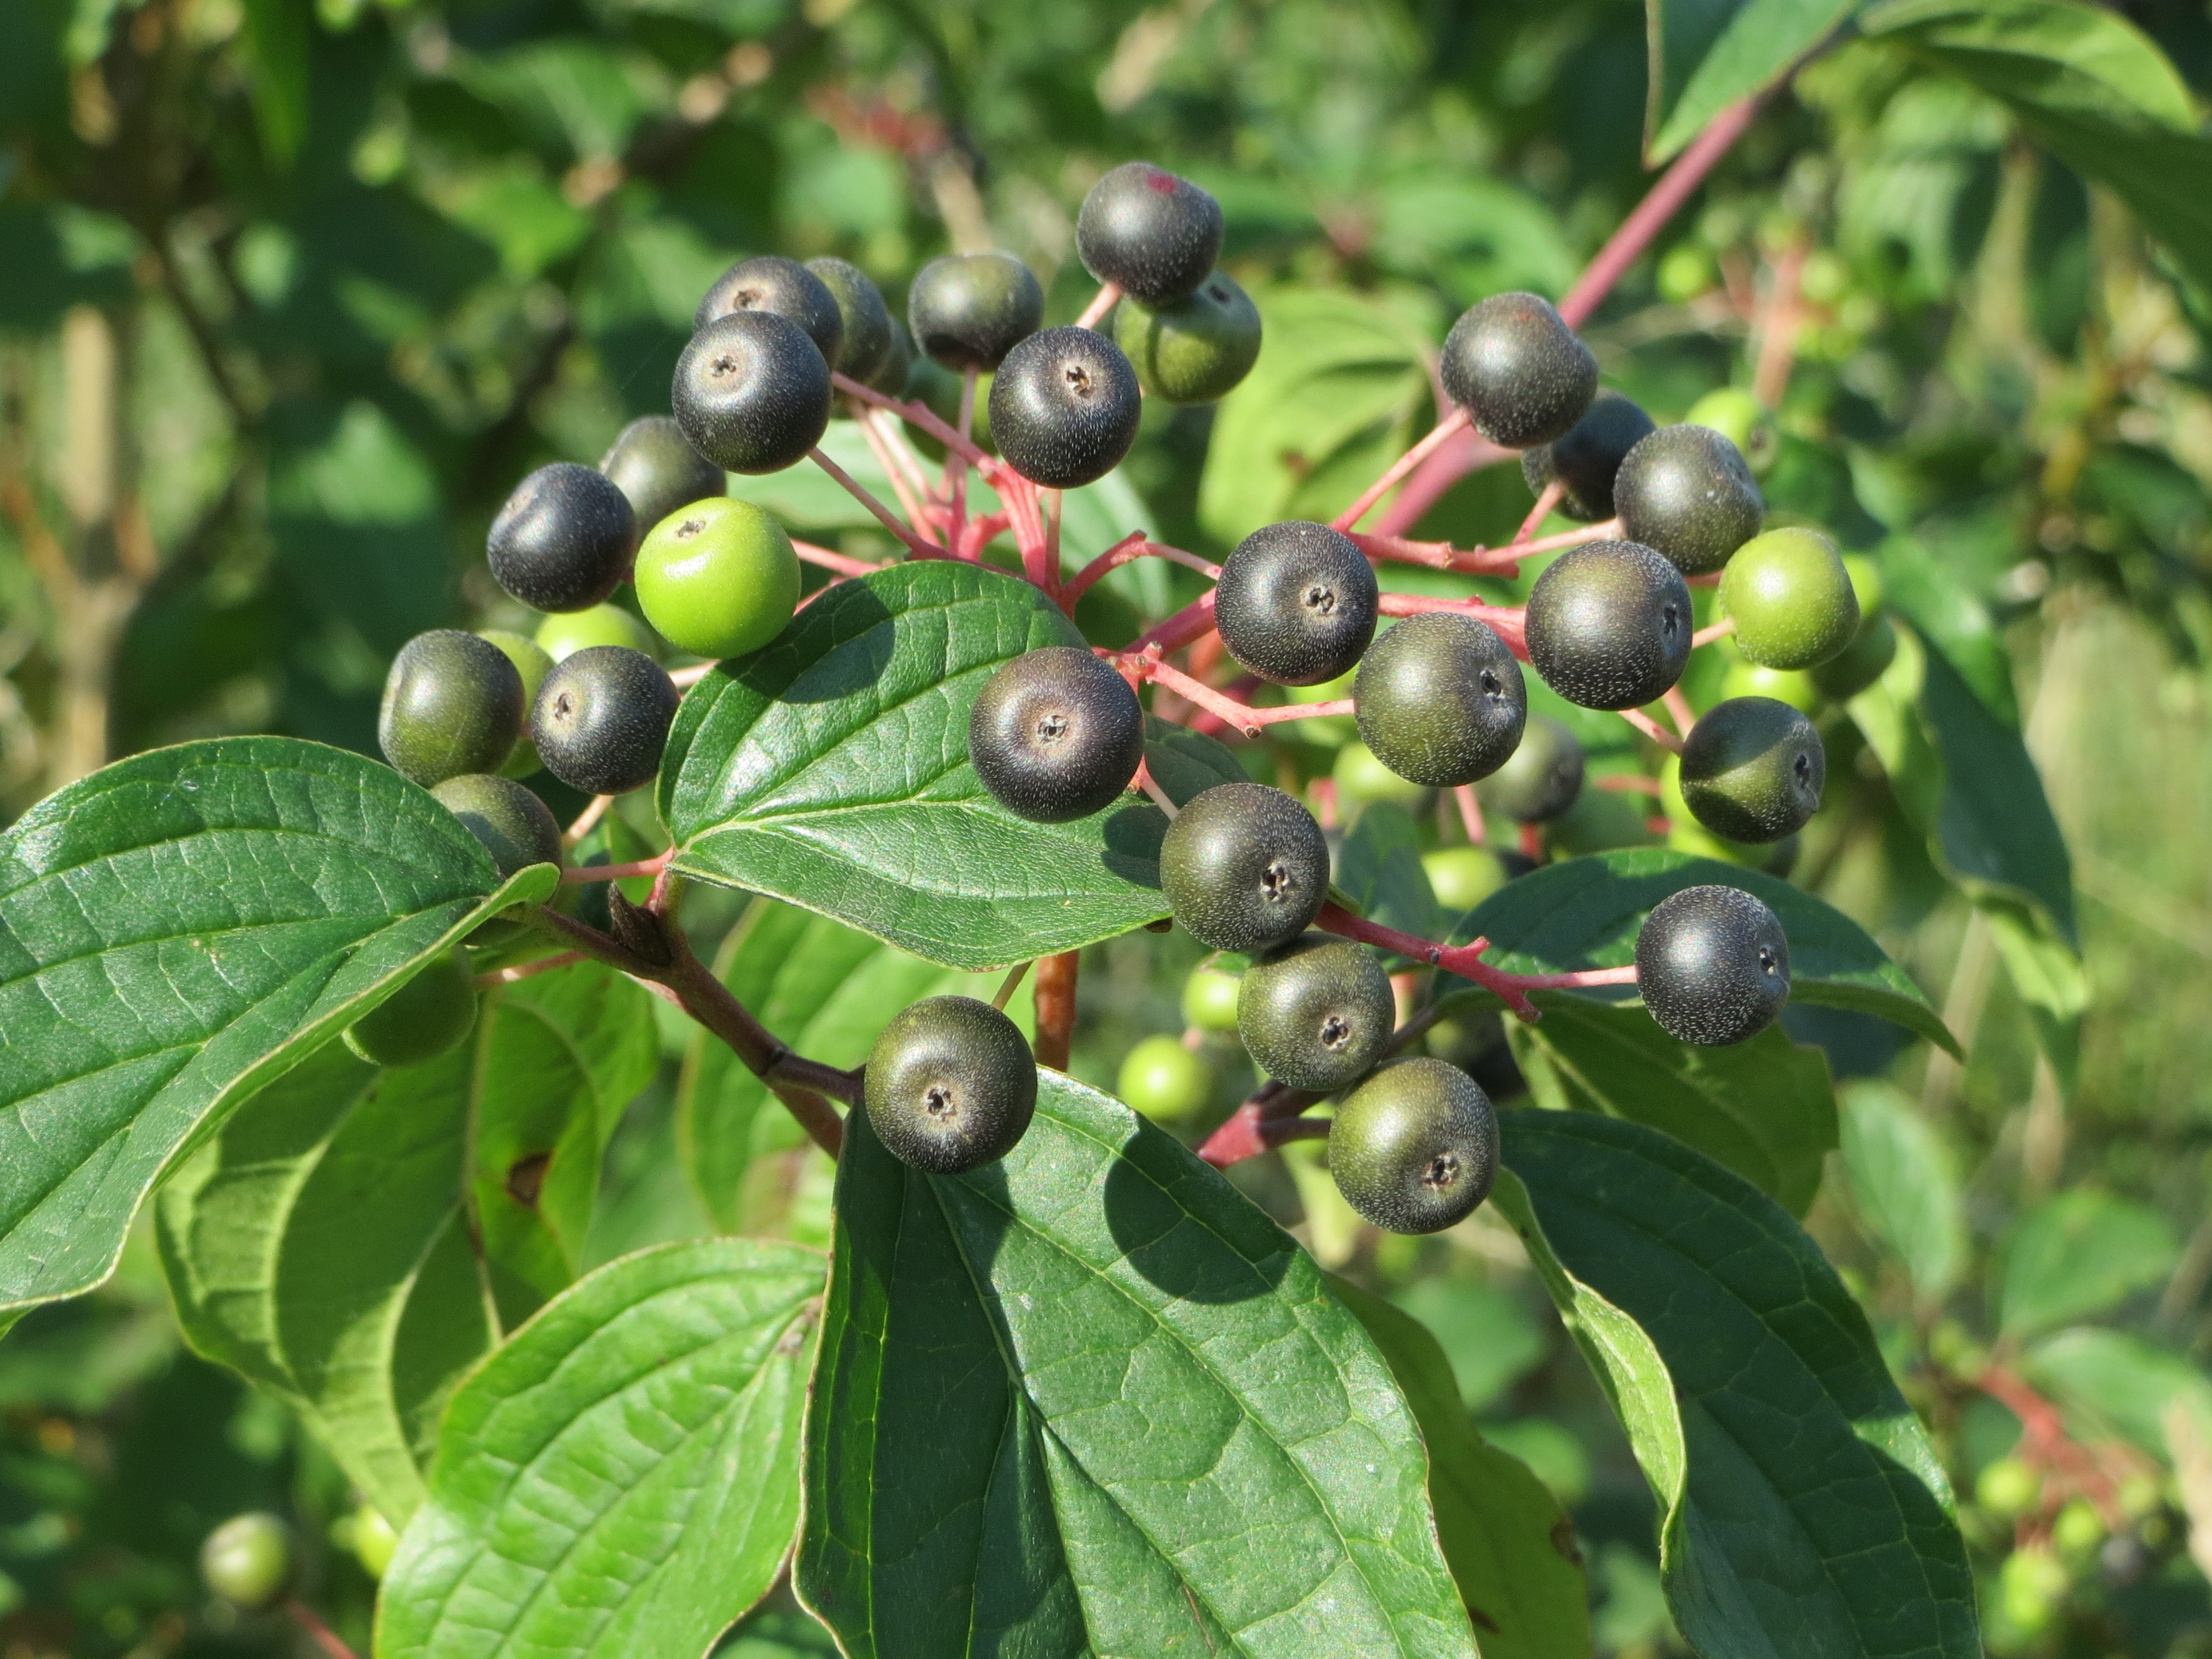
tree, branch, plant, fruit, berry, flower, food, produce, macro, botany, flora, berries, shrub, flowering plant, acerola, malpighia, chokecherry, huckleberry, damson, chokeberry, cornus sanguinea, common dogwood, land plant